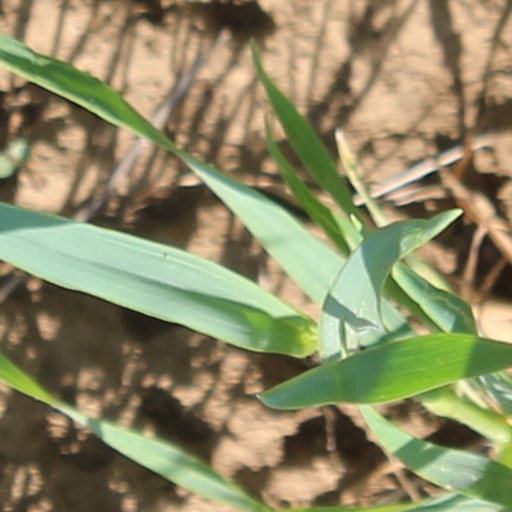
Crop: wheat